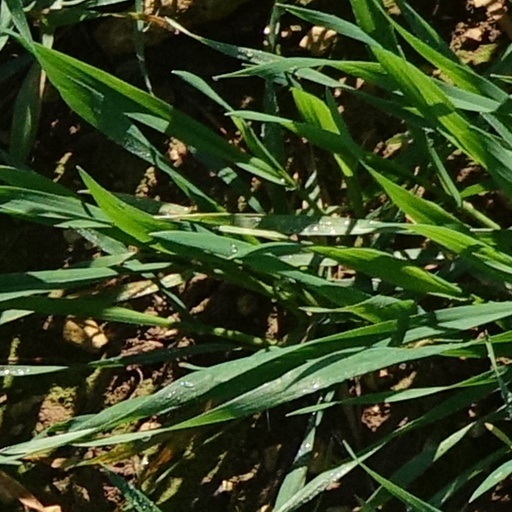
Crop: wheat